Bedford

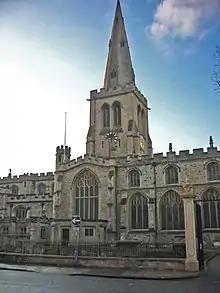
St Paul's Church

The contiguous Bedford built-up area forms the largest settlement in the wider Borough of Bedford. The borough council is led by a directly elected mayor who holds the title 'Mayor of Bedford', an office which was first held by Frank Branston, until his death in 2009. The current mayor of Bedford is Tom Wootton from the Conservative Party.